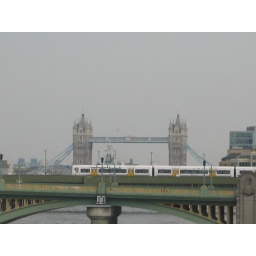
the grand bridge in the distance is tower bridge. NOT london bridge!!